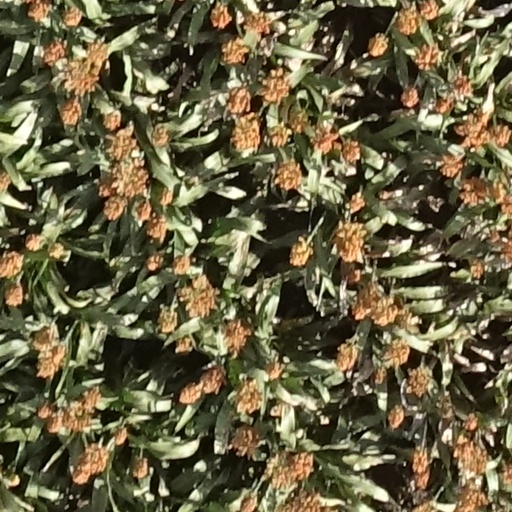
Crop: sorghum